Cartorhynchus

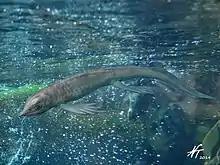
Life reconstruction

"Cartorhynchus" appears to have had 5 neck vertebrae and 26 back vertebrae, for a total of 31 pre-sacral vertebrae (vertebrae in front of its sacrum, or hip). Along with "Sclerocormus" (with 34 pre-sacrals) and "Chaohusaurus" (with 36 pre-sacrals), "Cartorhynchus" falls within the typical range for terrestrial animals, unlike the 40 to 80 pre-sacrals common among the more derived (specialized) ichthyopterygians. Unlike "Sclerocormus", the neural spines projecting from the top of the vertebrae in "Cartorhynchus" were relatively narrow and inclined instead of broad and flanged. "Cartorhynchus" can also be distinguished by its parapophyses, vertebral processes that articulated with the ribs; their front margins were confluent with those of the vertebrae.